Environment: real
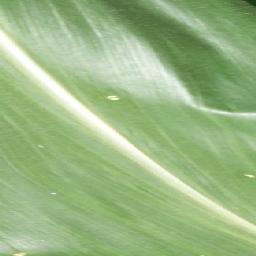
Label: healthy